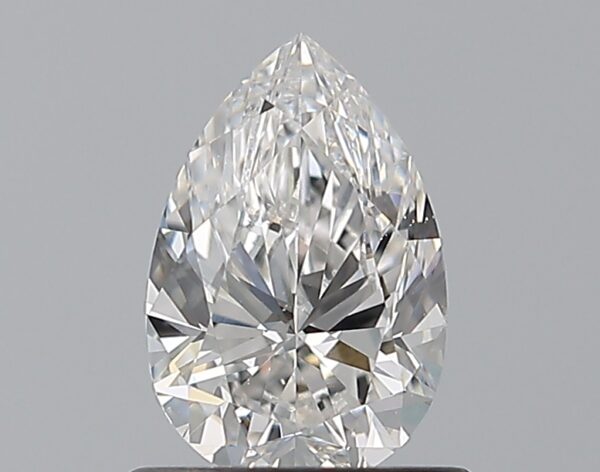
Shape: pear
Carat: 0.7
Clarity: VS2
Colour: D
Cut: EX
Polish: EX
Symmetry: VG
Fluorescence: ST
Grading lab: GIA
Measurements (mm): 7.39 x 4.88 x 3.09